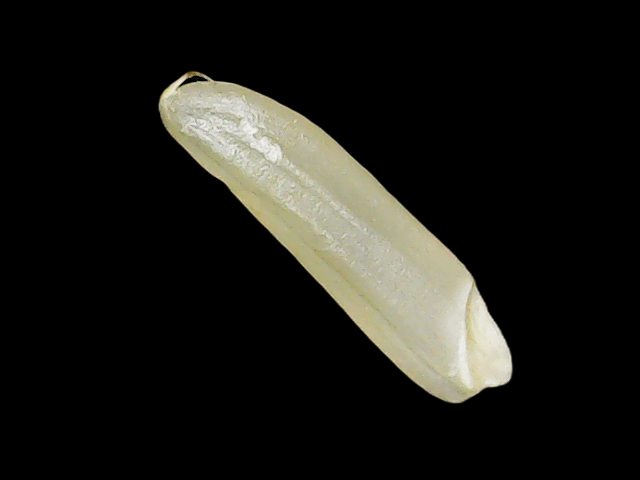
Rice variety: Binadhan25